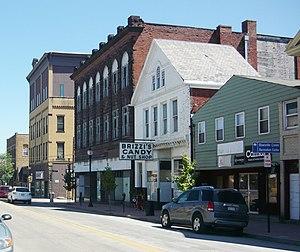
Blairsville est un borough situé au sud du comté d'Indiana, en Pennsylvanie, aux États-Unis. En 2010, il comptait une population de 3 412 habitants. Le borough est incorporé le 25 mars 1825.